Dirty War

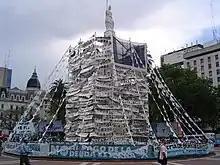
"Pirámide de Mayo" covered with photos of the "desaparecidos" by the Mothers of the Plaza de Mayo in 2004

Foreign governments whose citizens were victims of the Dirty War (which included citizens of Czechoslovakia, Italy, Sweden, Finland, Spain, Germany, the United States, the United Kingdom, Paraguay, Bolivia, Chile, Uruguay, Peru and several other nations) are pressing individual cases against the former military regime. France has sought the extradition of Captain Alfredo Astiz for the kidnapping and murder of its nationals, among them nuns Léonie Duquet and Alice Domon.